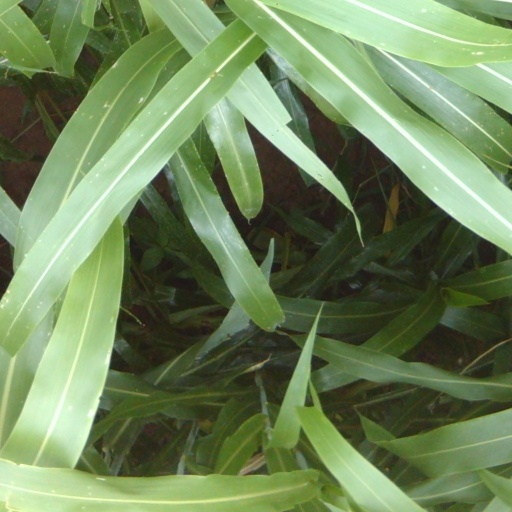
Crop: sorghum